Éver Alvarado

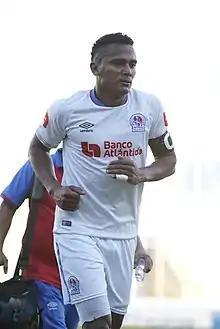
Alvarado in 2020

Éver Gonzalo Alvarado Sandoval (born 30 January 1992) is a Honduran professional footballer who plays as a left-back for Olimpia, whom he captains, and the Honduras national team.